Michael Finley

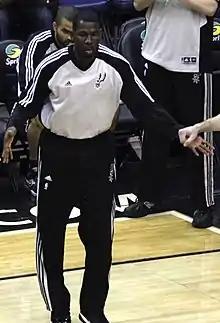
Finley with the Spurs in 2009

In San Antonio, Finley adapted well to a secondary role as Manu Ginóbili's backup, developing and emphasizing his outside shooting. The Spurs would face Finley's former team the Mavericks in the second round of the 2006 NBA playoffs. In Game 5 of the series, Finley was punched by former teammate Jason Terry, earning Terry a suspension for the next game of the series and irritating Mavericks owner Mark Cuban. The Spurs would force a seventh game after facing a 3–1 deficit, but ultimately fell to the Mavericks in overtime.